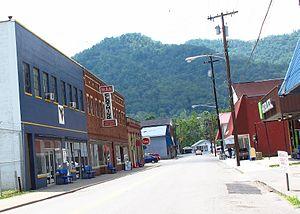
Man est une ville américaine située dans le comté de Logan, dans l'État de la Virginie-Occidentale. En 2010, sa population est de 759 habitants.